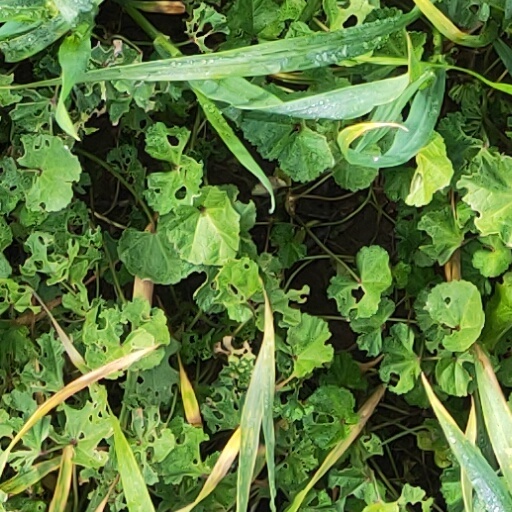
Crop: wheat